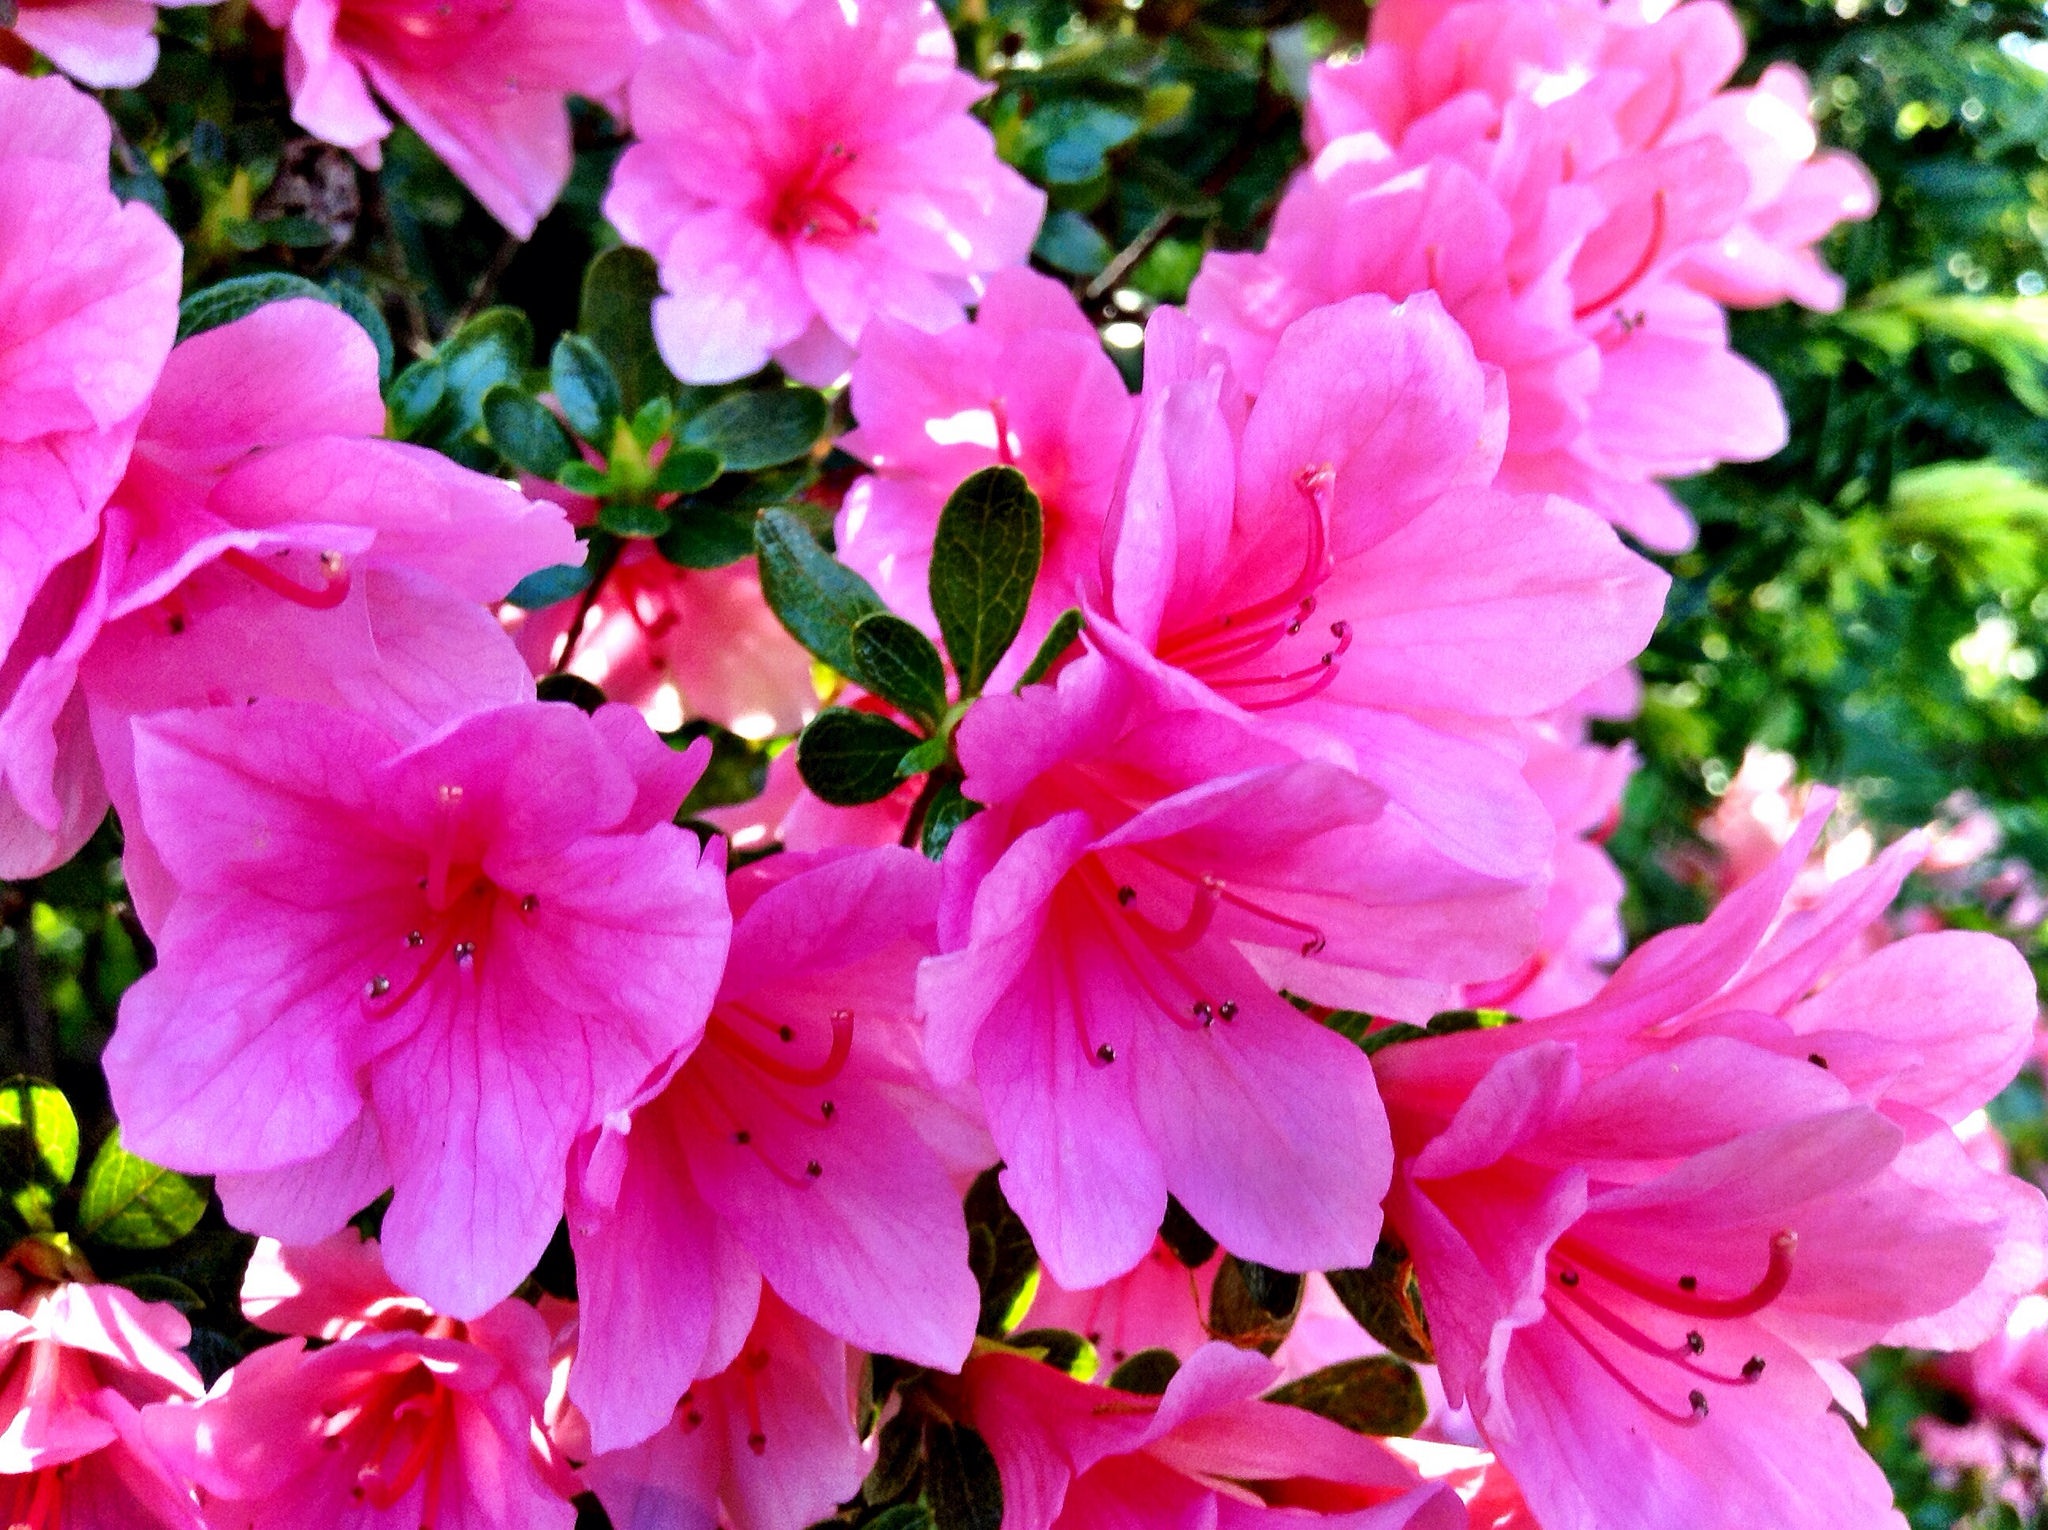
nature, blossom, plant, flower, petal, foliage, bouquet, green, macro, botany, pink, plants, background, petals, shrub, rhododendron, wallpaper, rhododendrons, flower garden, azalea, pink flowers, color pink, flowering plant, flanging tool, annual plant, woody plant, land plant